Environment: lab
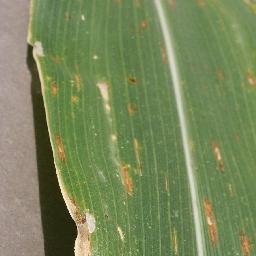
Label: gray_leaf_spot